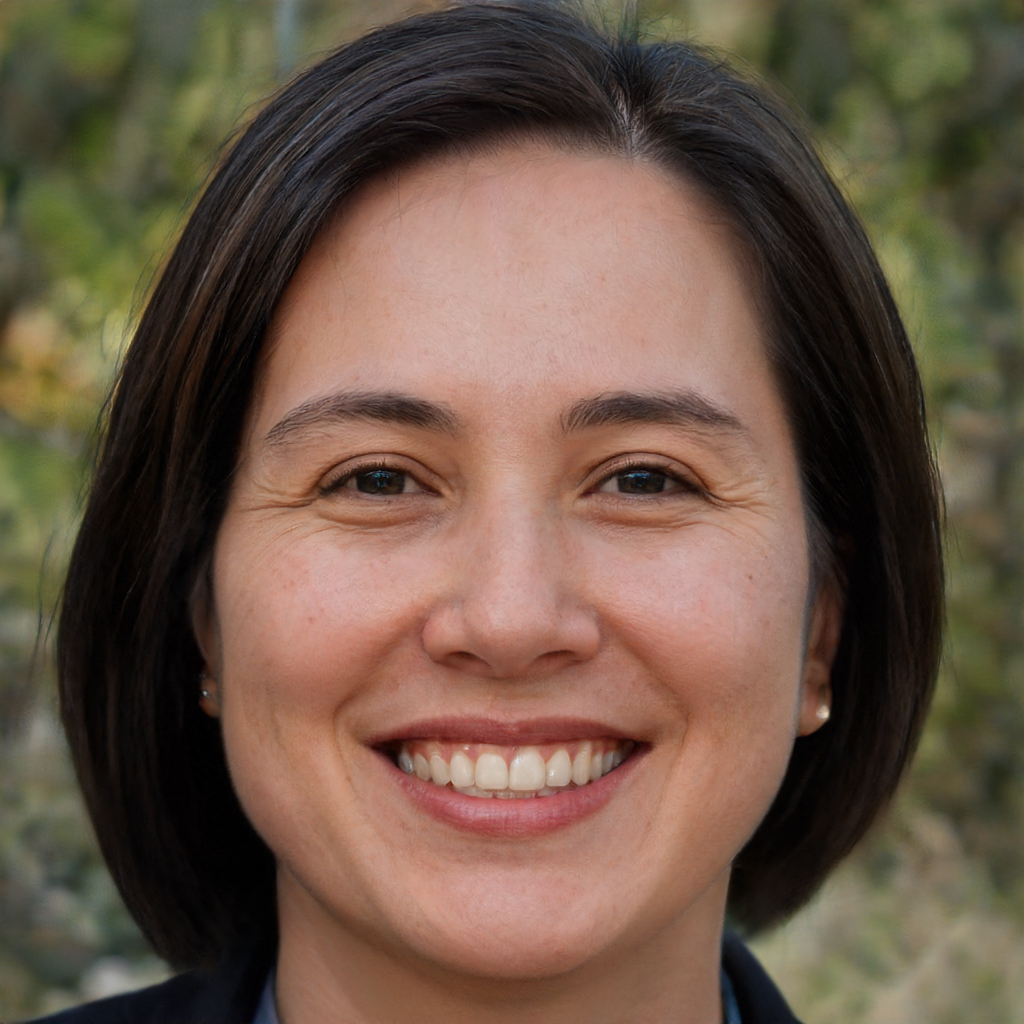
Portrait style: Real Portrait